Ministry of Foreign Affairs (Bolivia)

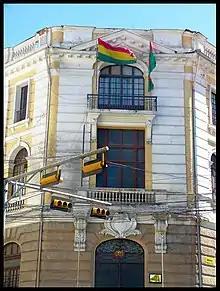
Office in La Paz

The Ministry of Foreign Affairs is a Bolivian government ministry which oversees the foreign relations of Bolivia. The minister since 15 November 2023 is Celinda Sosa Lunda.